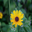
Label: sunflower